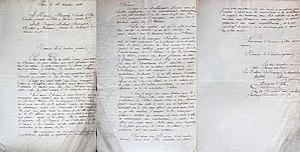
Lettre du 18 décembre 1821 de la compagnie de chemin de fer au directeur général des Ponts &amp
La Compagnie du chemin de fer de Saint-Étienne à la Loire construisit et exploita la première ligne de chemin de fer commerciale d'Europe continentale. Ouverte en 1827 entre le lieu-dit le Pont-de-l’Âne, dans l'ancienne commune d’Outre-Furan, et le port d’Andrézieux, elle précéda de quelques mois la ligne Budweis–Linz, en Bohême.